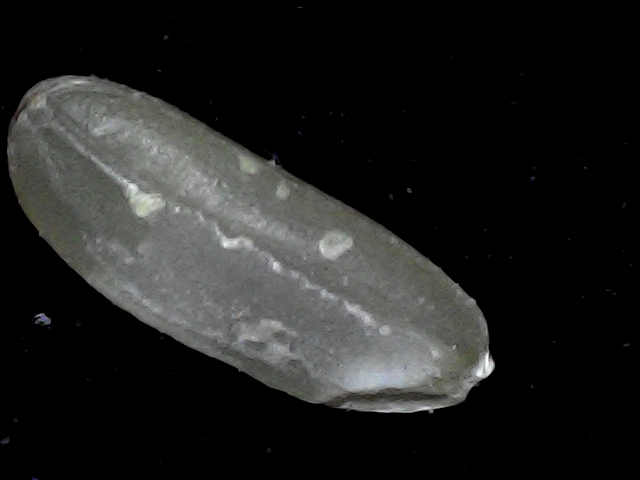
Rice variety: BD72